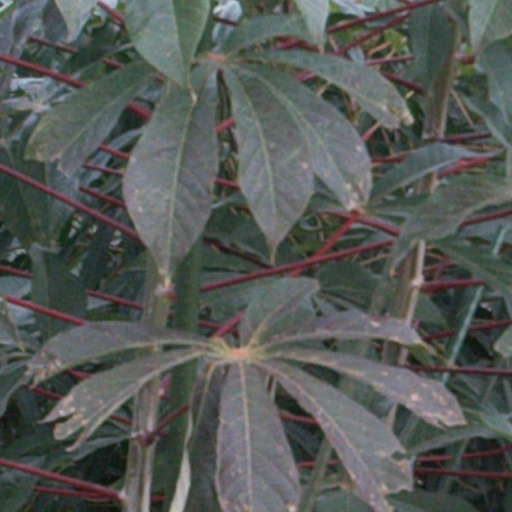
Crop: cassava